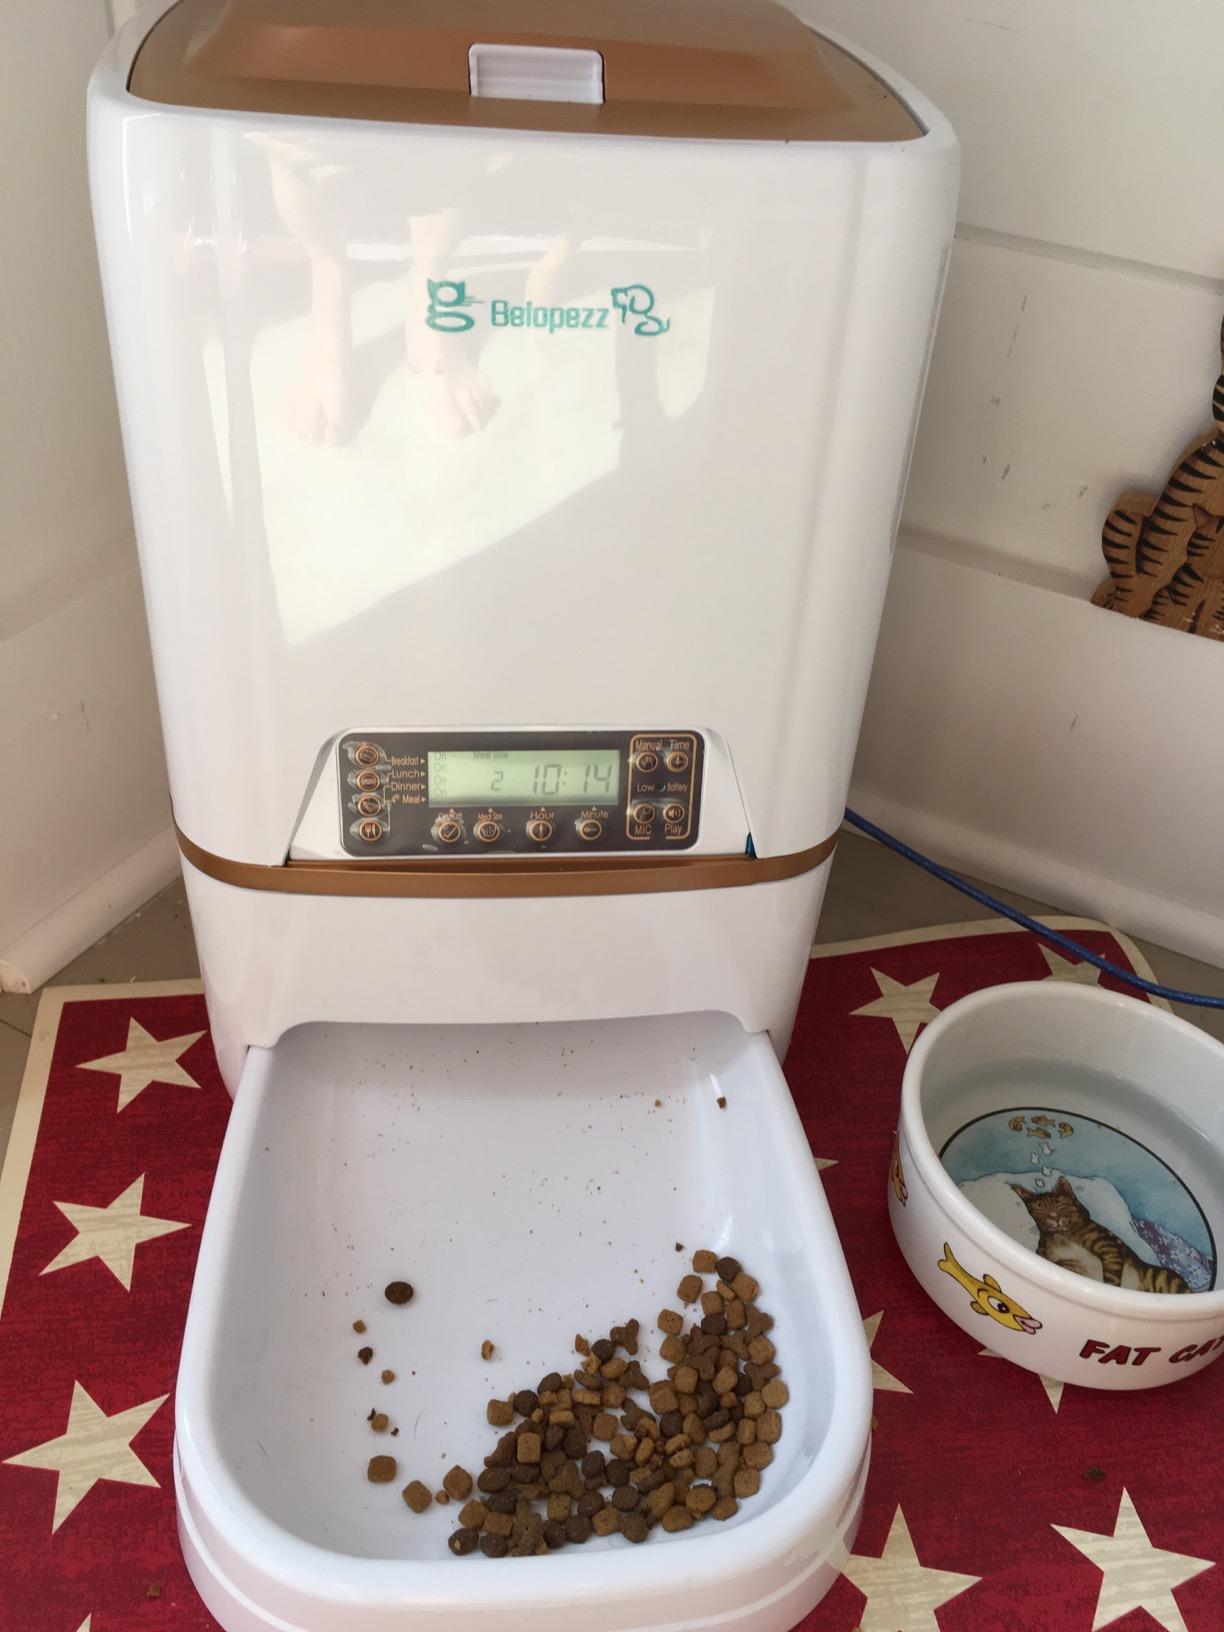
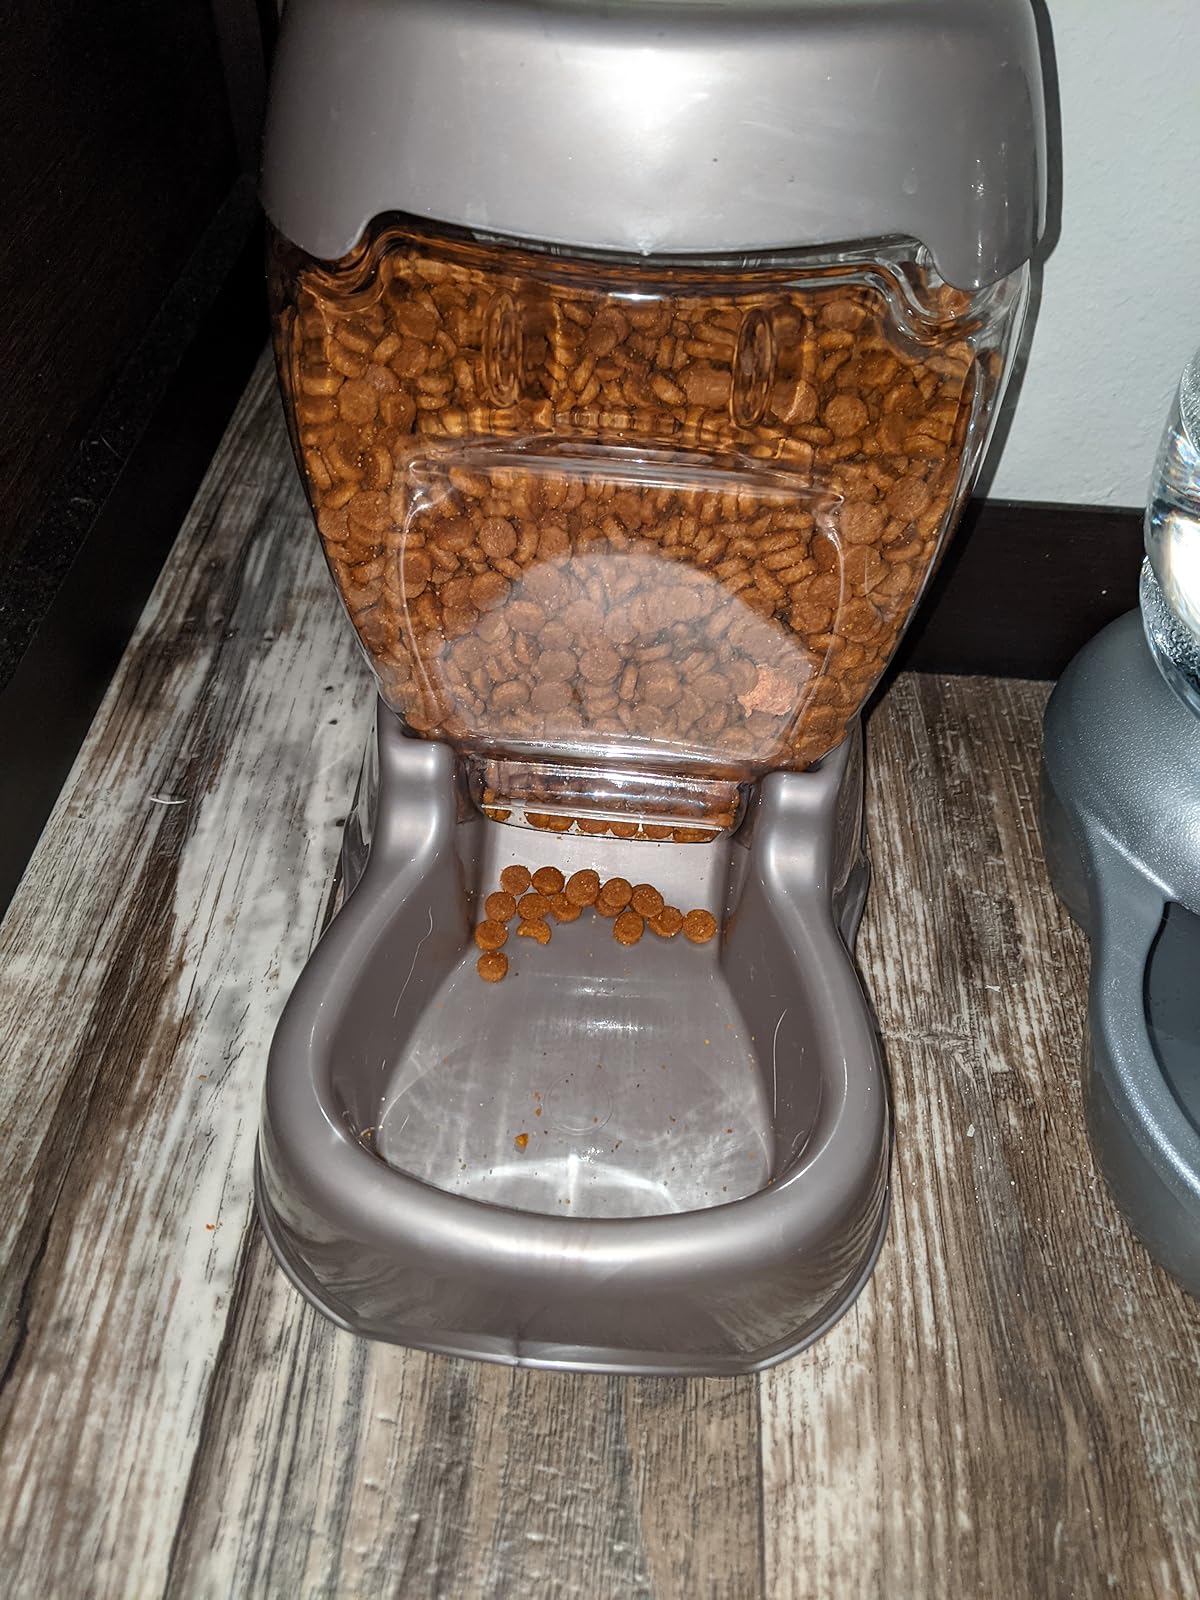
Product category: items_feeder
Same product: no